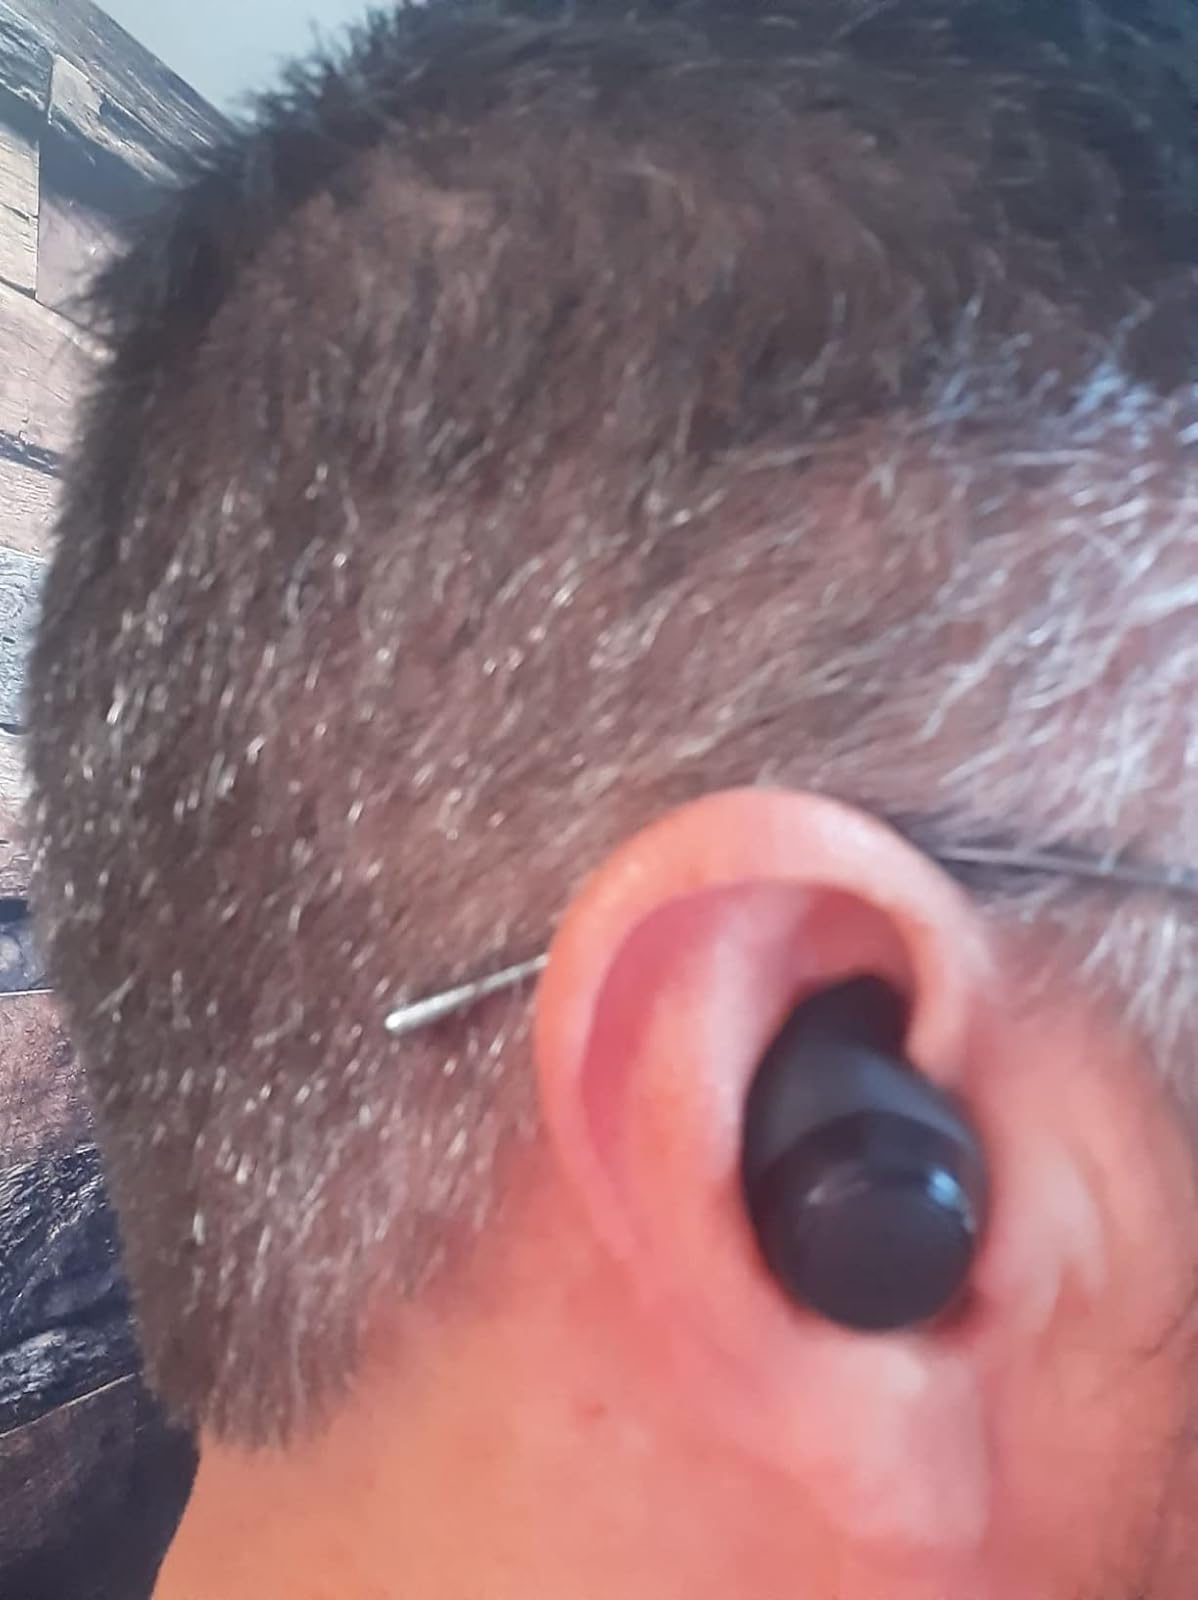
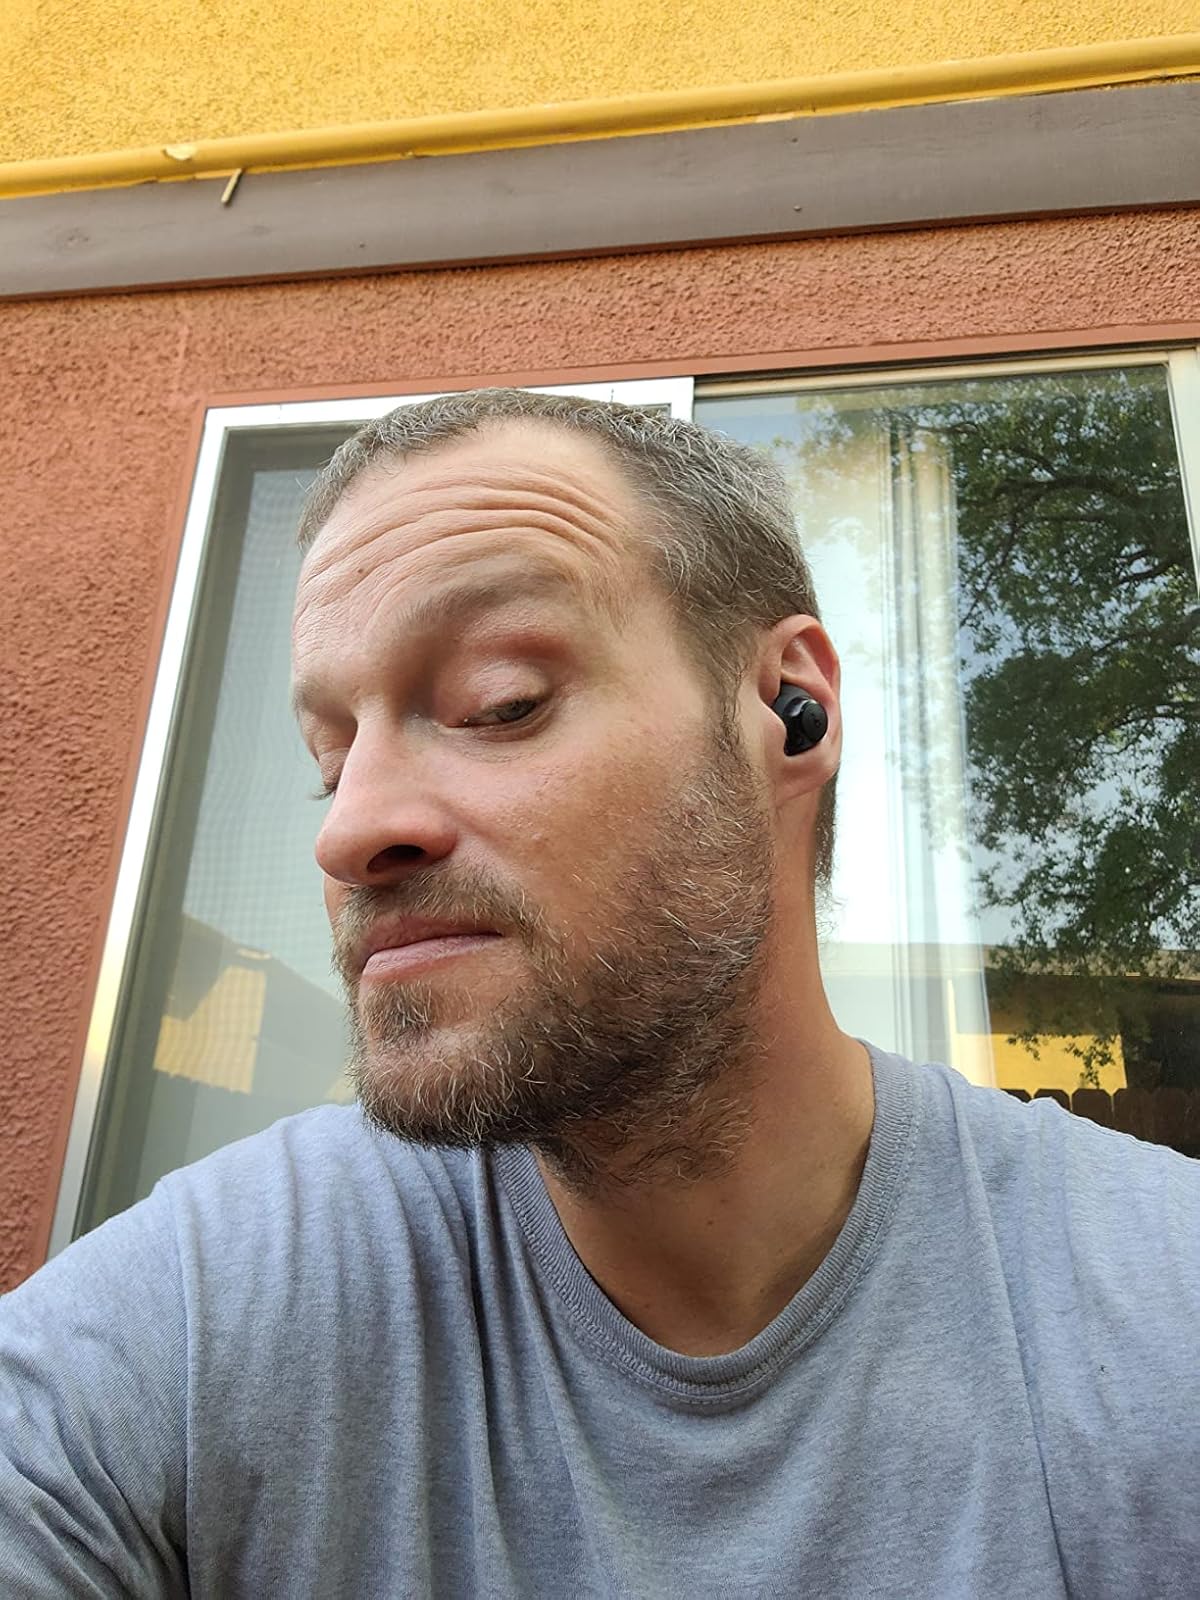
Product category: earbuds
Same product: yes